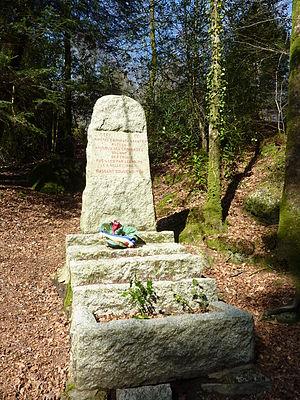
Monument commémoratif en l'honneur des résistants fusillés dans la forêt du Huelgoat en 1944
Huelgoat ou Le Huelgoat est une commune française dans le département du Finistère, en région Bretagne. Huelgoat est un ancien chef-lieu de canton, et est aussi membre de Monts d'Arrée Communauté ainsi que du parc naturel régional d'Armorique.